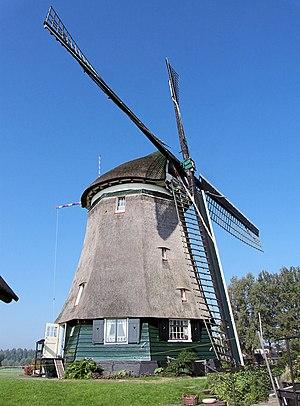
Un moulin de polder, également connu sous les termes de moulin de drainage, est un moulin à vent qui brasse de l'eau à partir d'une hauteur inférieure et avec un niveau plus élevé de résistance. Ce type de moulin est principalement présent dans les polders municipaux du centre et de l'ouest des Pays-Bas. Moins fréquemment, des moulins de polder ont été implantés sur quelques sites de Flandre, notamment à De Moeren, en Flandre-Occidentale.